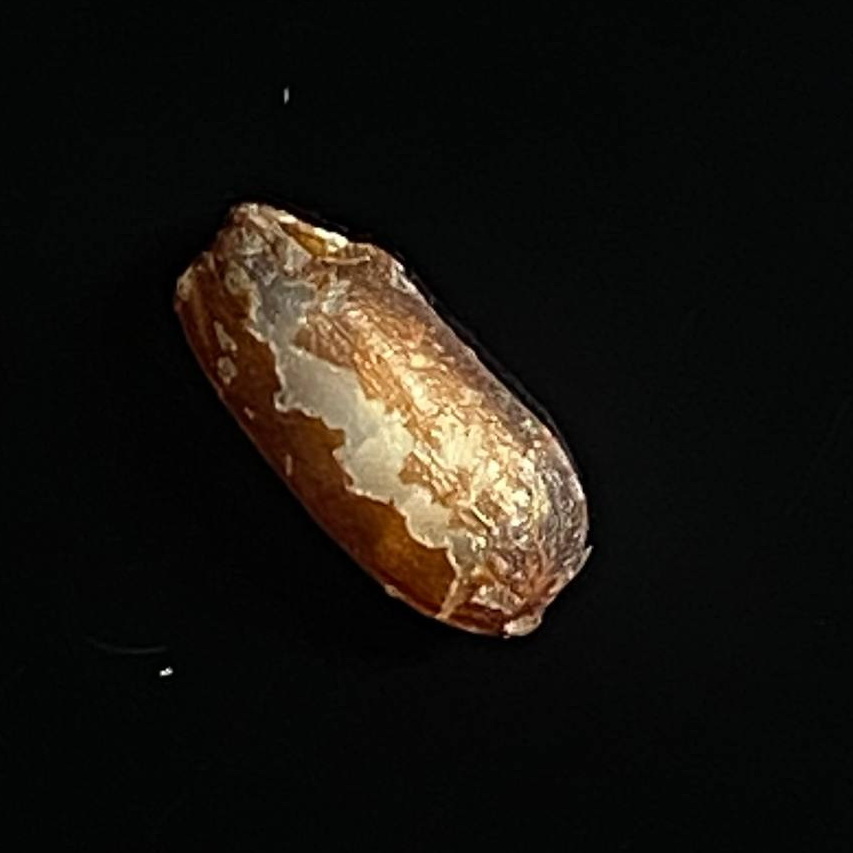
Rice variety: Lal_Biroi